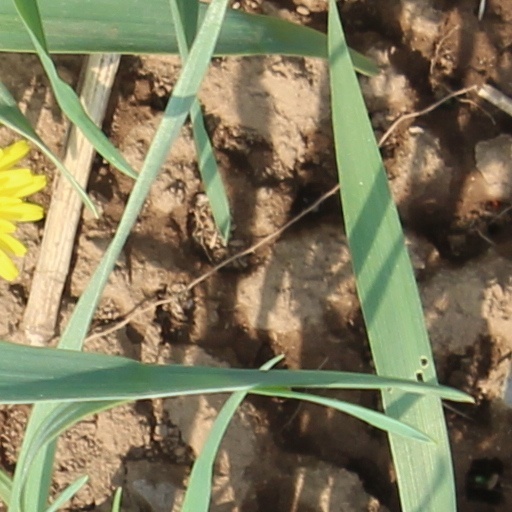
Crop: wheat